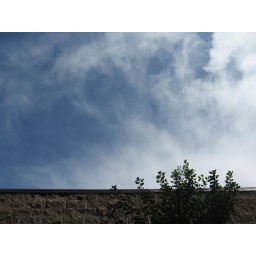
the sky above the wall